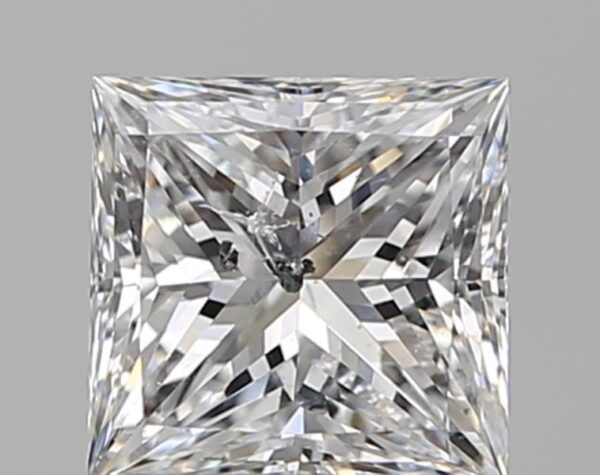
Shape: princess
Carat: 1
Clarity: SI2
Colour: F
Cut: EX
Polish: VG
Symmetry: VG
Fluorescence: N
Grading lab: IGI
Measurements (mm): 5.62 x 5.43 x 3.99